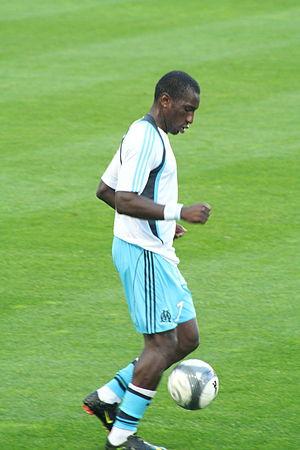
mamadou niang à l'echauffement avant le match rennes-marseille le 22/08/2009
La liste des joueurs du Racing Club de Strasbourg regroupe l'ensemble des joueurs de football ayant porté le maillot de l'équipe du Racing Club de Strasbourg. Ceux-ci ont le statut de sportif amateur à partir de la création du club en 1906 jusqu'en 1933. Cette année-là ils obtiennent le statut de joueur de football professionnel, le professionnalisme étant ensuite abandonné pendant la Seconde Guerre mondiale puis en 2011 en raison de la chute sportive du club.